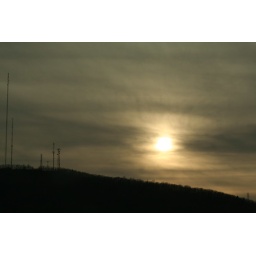
cell towers over the hill